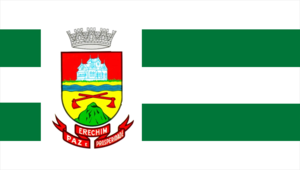
Erechim est une commune brésilienne du nord de l'État du Rio Grande do Sul, dans la région du Alto Uruguai, sur la cordillère Serra Geral.
La « croix scandinave » est un motif se retrouvant sur les drapeaux de certains pays nordiques, bien qu'on puisse les trouver aussi sur des drapeaux d'autres pays ou régions du monde.